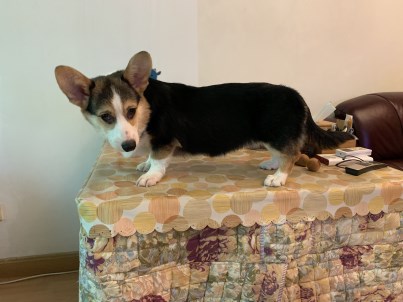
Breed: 2909-n000116-Cardigan